The Banana Splits Movie

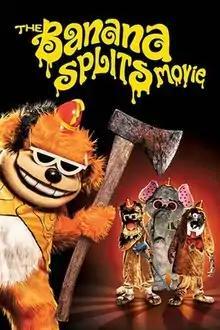
San Diego Comic-Con poster

The Banana Splits Movie is a 2019 American comedy horror film directed by Danishka Esterhazy from a screenplay written by Jed Elinoff and Scott Thomas. It serves as a horror reimagining of Hanna-Barbera's 1968 children's television series "The Banana Splits", and stars Dani Kind, Steve Lund, Celina Martin, Finlay Wotjak-Hissong, Sara Canning, Romeo Carere, and Maria Nash, with Eric Bauza as the voice of the Banana Splits. It follows a family who try to survive during a live-on-tape of the series when the titular characters start a killing spree around the filming studio upon learning of the show's upcoming cancellation.